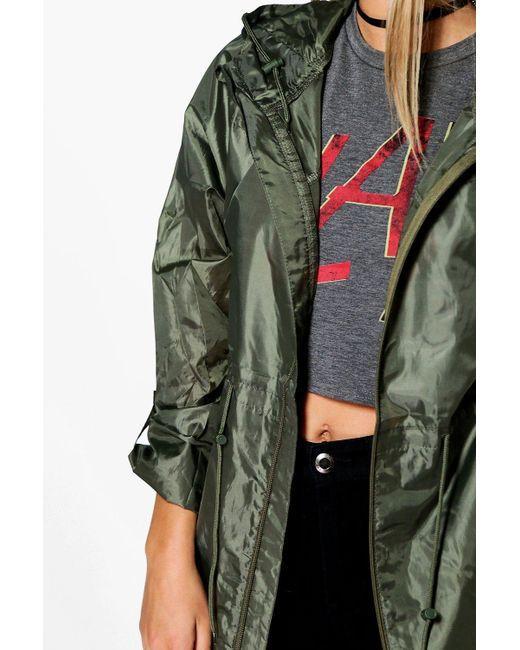
Kurzes graues T-Shirt mit hellgrüner Lederjacke